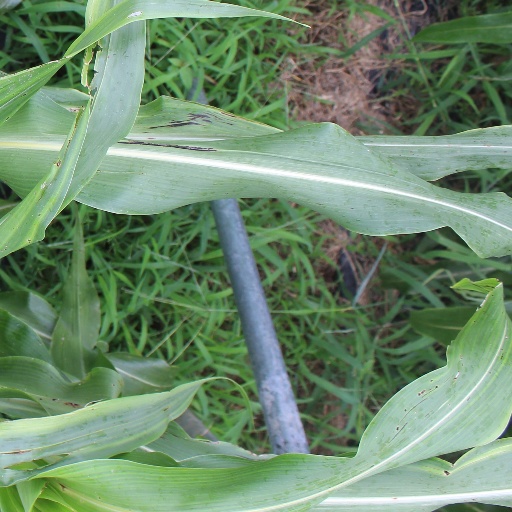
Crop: sorghum